Susan Silverman

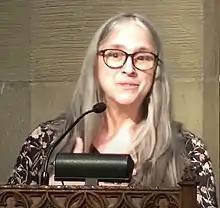
Susan Silverman, 2022

Susan Silverman (born May 10, 1963) is an Israeli-American Reform rabbi and religious activist.